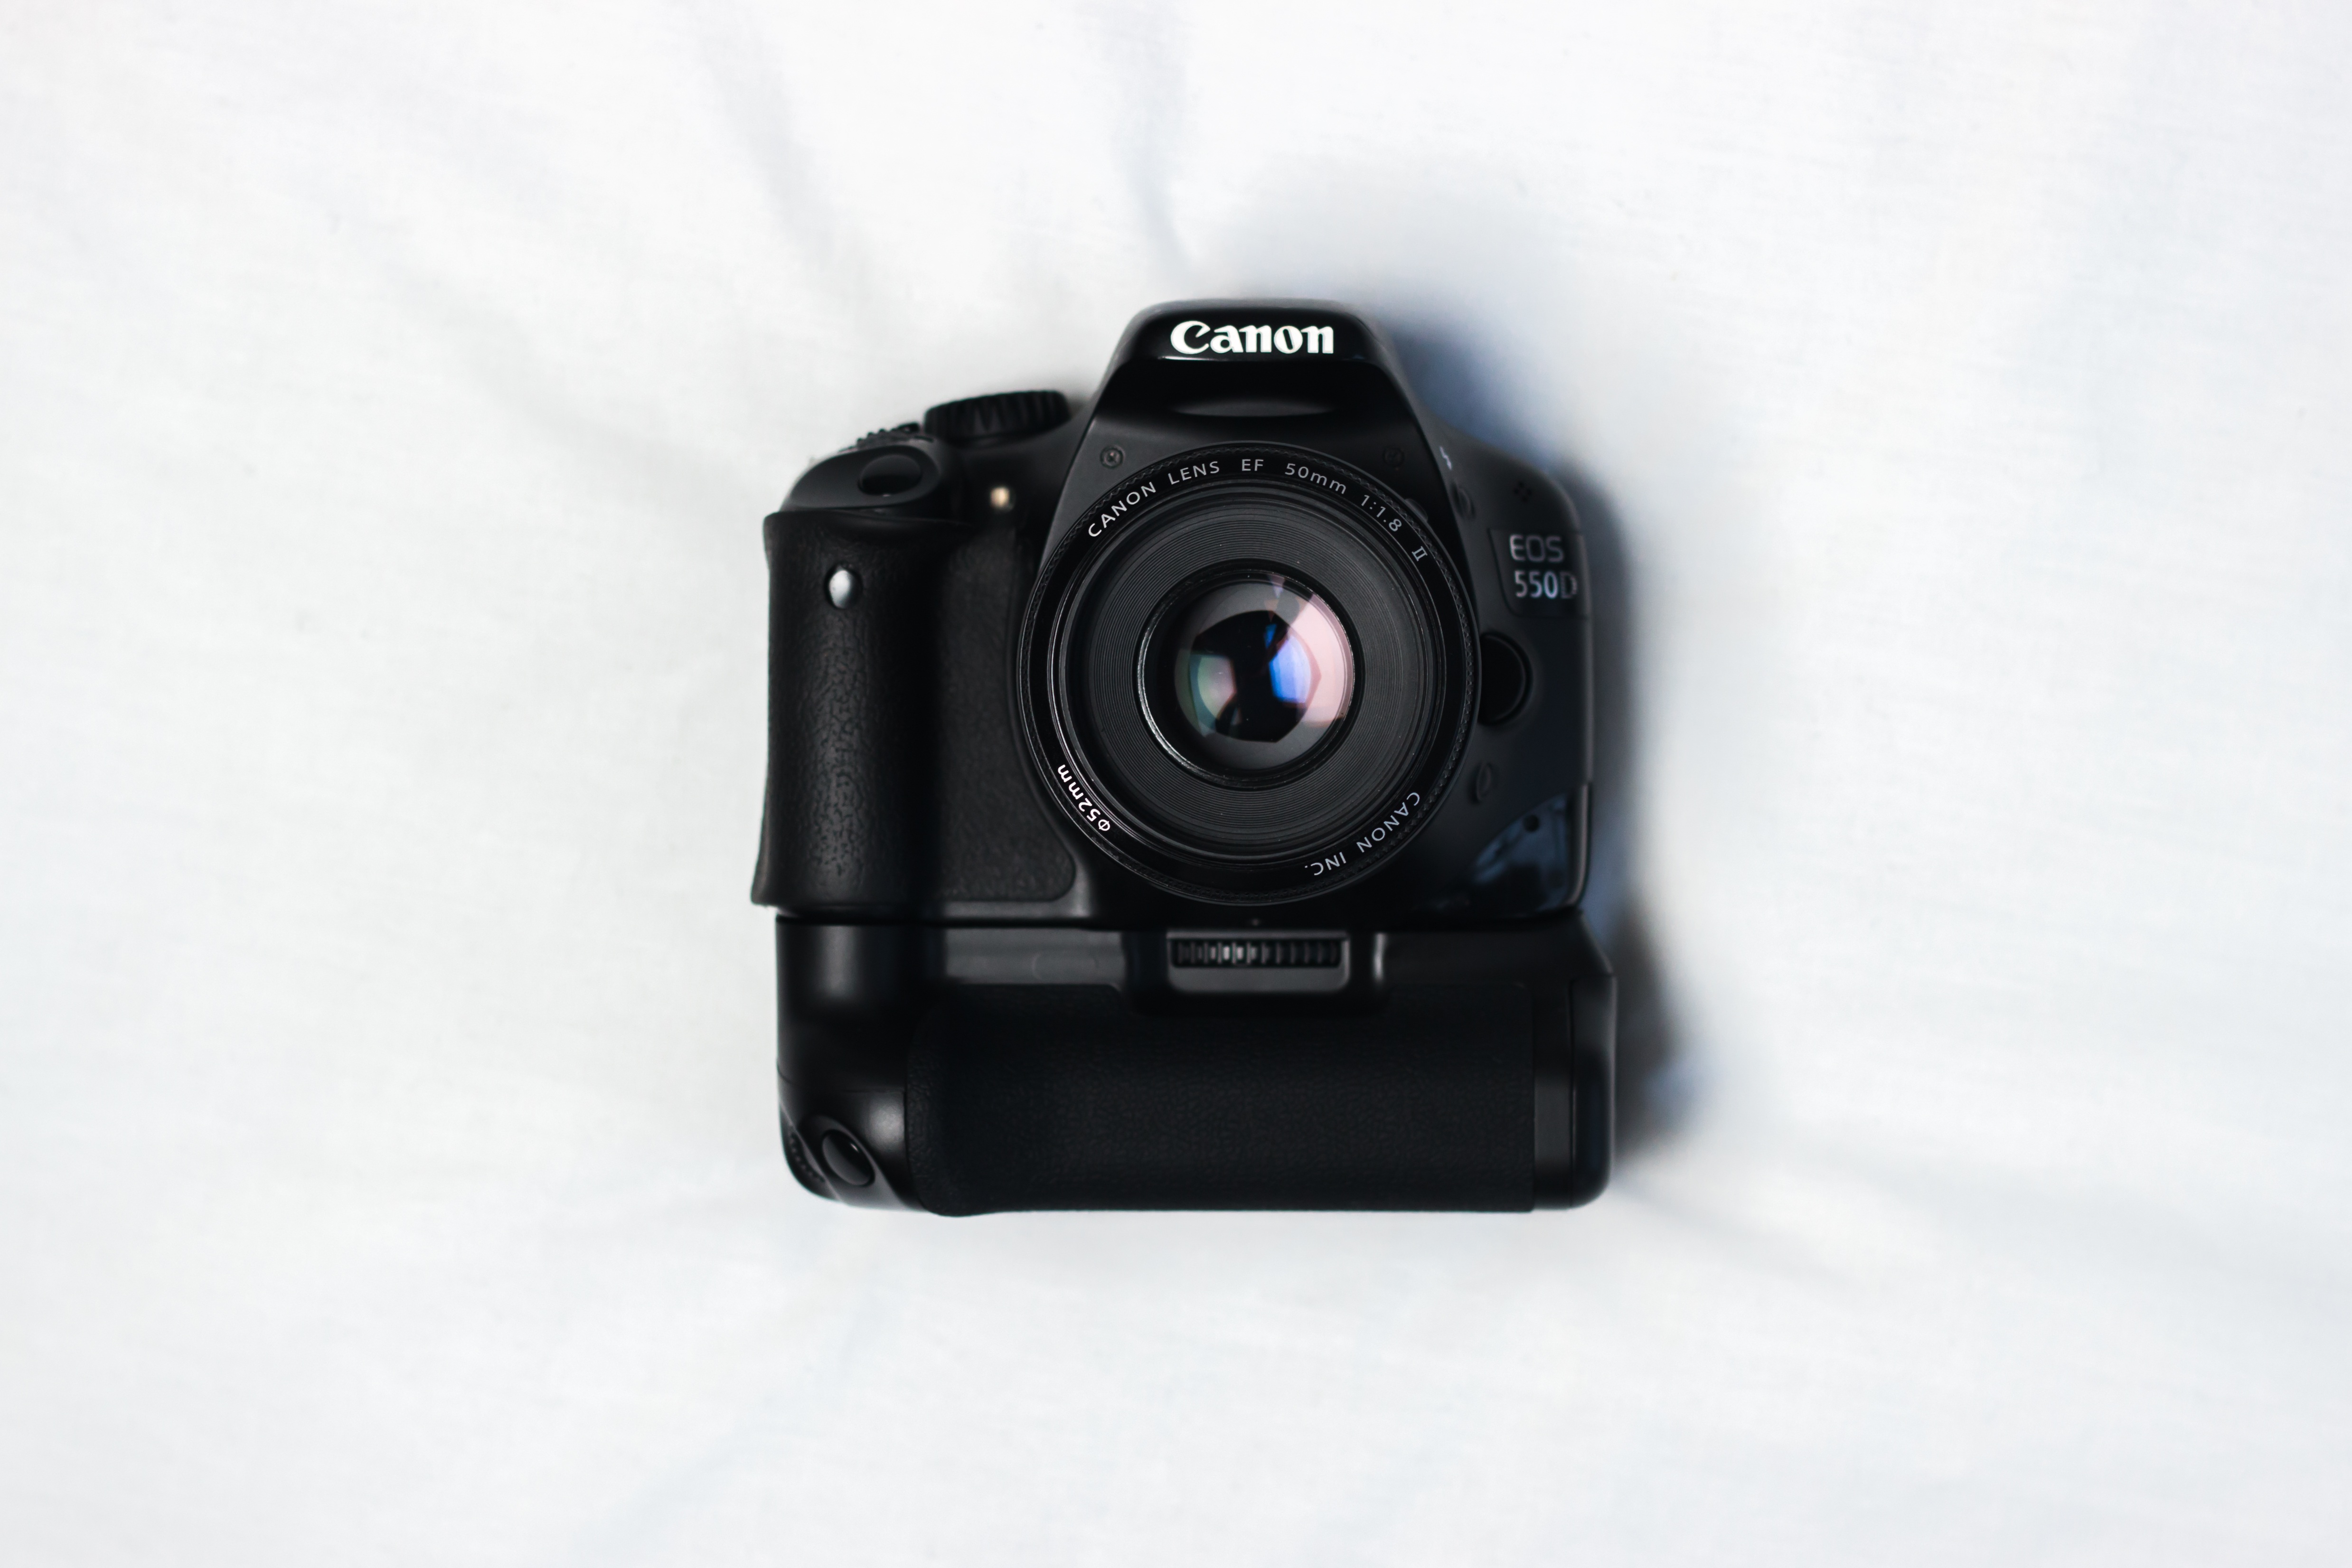
camera, lens, canon, digital camera, electronics, camera lens, cameras optics, camera accessory